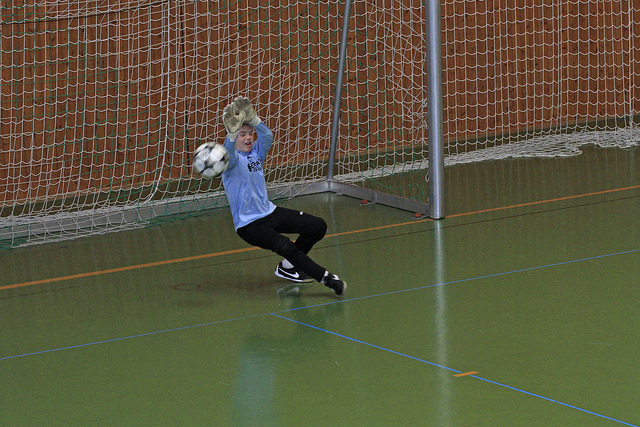
một thủ môn đang ngã người để ngăn cản đường bay của quả bóng